Honda SFX50

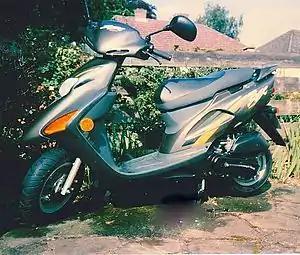
1999 Honda SFX50 Moped

The Honda SFX50 is a , two stroke, air-cooled, single cylinder, scooter-style moped manufactured between 1995 and 2004 by the Honda Motor Company. It complied with the United Kingdom licence restrictions of the time and was equipped with continuously variable automatic transmission (Honda V-Matic Transmission) and capacitor discharge electronic ignition.